Battle of Ettlingen

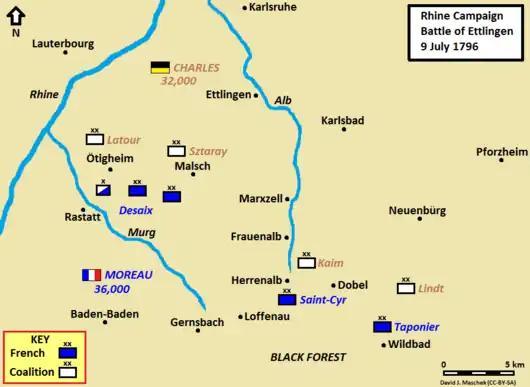
In the Battle of Ettlingen on 9 July 1796, the right wing of Archduke Charles drove back Moreau's left wing, but Saint-Cyr's wing overcame the Coalition troops in the Black Forest.

The Austrian order of battle for 9 July showed the army organized into four columns. The 1st Column under Kaim included two brigades under Schellenberg and Christoph von Lattermann. Schellenberg had two battalions each from "Grand Duke of Tuscany" Nr. 23 and "Olivier Wallis" Nr. 29 Infantry Regiments, six companies from the 2nd and 3rd Battalions of the "Slavonian" Infantry Regiment and one squadron of the "Archduke Ferdinand" Hussar Regiment Nr. 32. Lattermann led three battalions of the "Archduke Charles" Nr. 3 Infantry Regiment, the "Abfaltern" and "Retz" Grenadier Battalions and two squadrons each of the "Szekler" Hussar Regiment and "Waldeck" Dragoon Regiment Nr. 39.